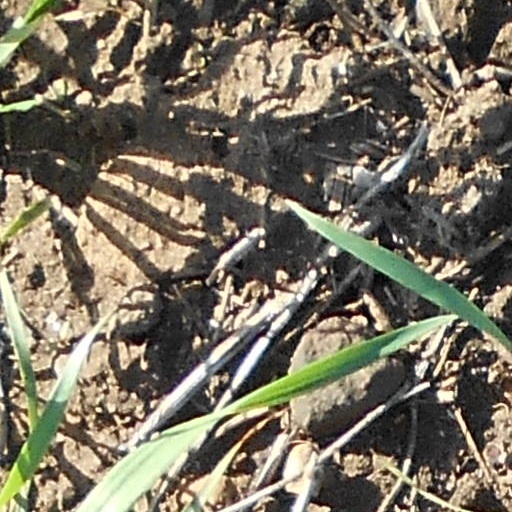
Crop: wheat